Palladium (Stockholm)

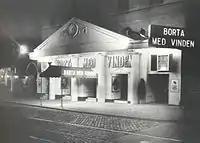
A view of the entrance to the cinema in 1941.

The Palladium was a cinema in the Swedish capital Stockholm that operated between 1918 and 1987. It was the largest cinema in Sweden when it opened with more than 1,200 seats. A number of premieres of Svensk Filmindustri releases took place there as well as foreign imports. The site is now the Casino Cosmopol.